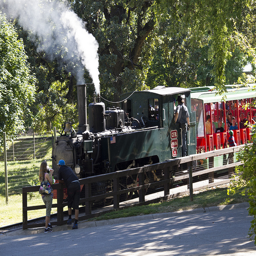
Small train with visitors in cars at outdoor venue.
A coal fired train with passengers behind a split rail fence.
a train on a track near many trees
A train sitting on top of tracks with steam pouring out of it.
A train ride moving through a park with passengers on board.